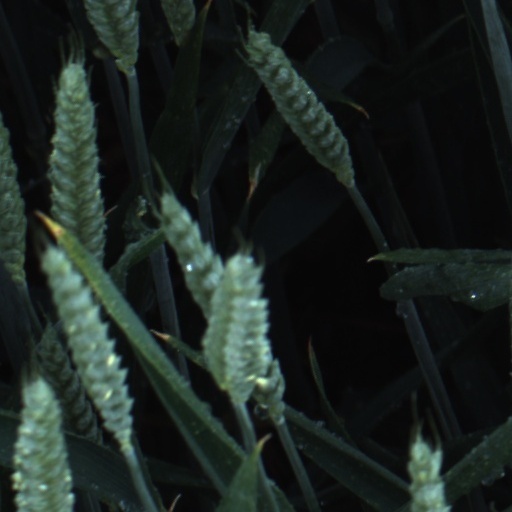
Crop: wheat